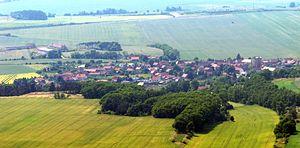
Kleneč est une commune du district de Litoměřice, dans la région d'Ústí nad Labem, en Tchéquie. Sa population s'élevait à 534 habitants en 2018.